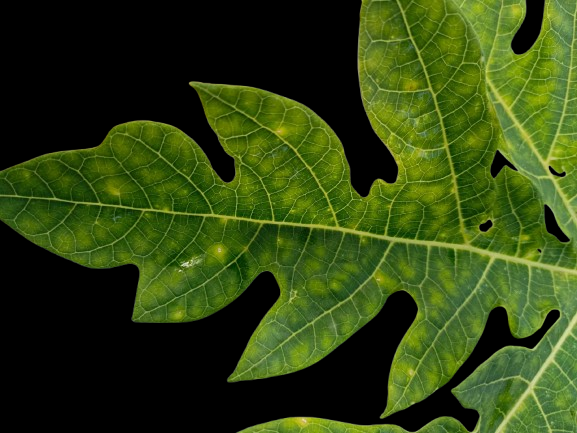
Crop: Papaya
Label: Carica_Insect_Hole